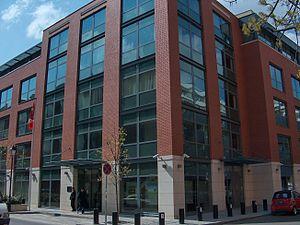
Voici les représentations diplomatiques du Canada à l'étranger: